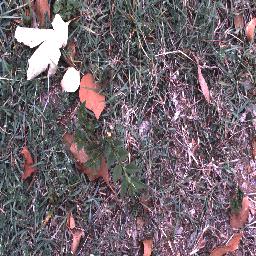
Label: negative